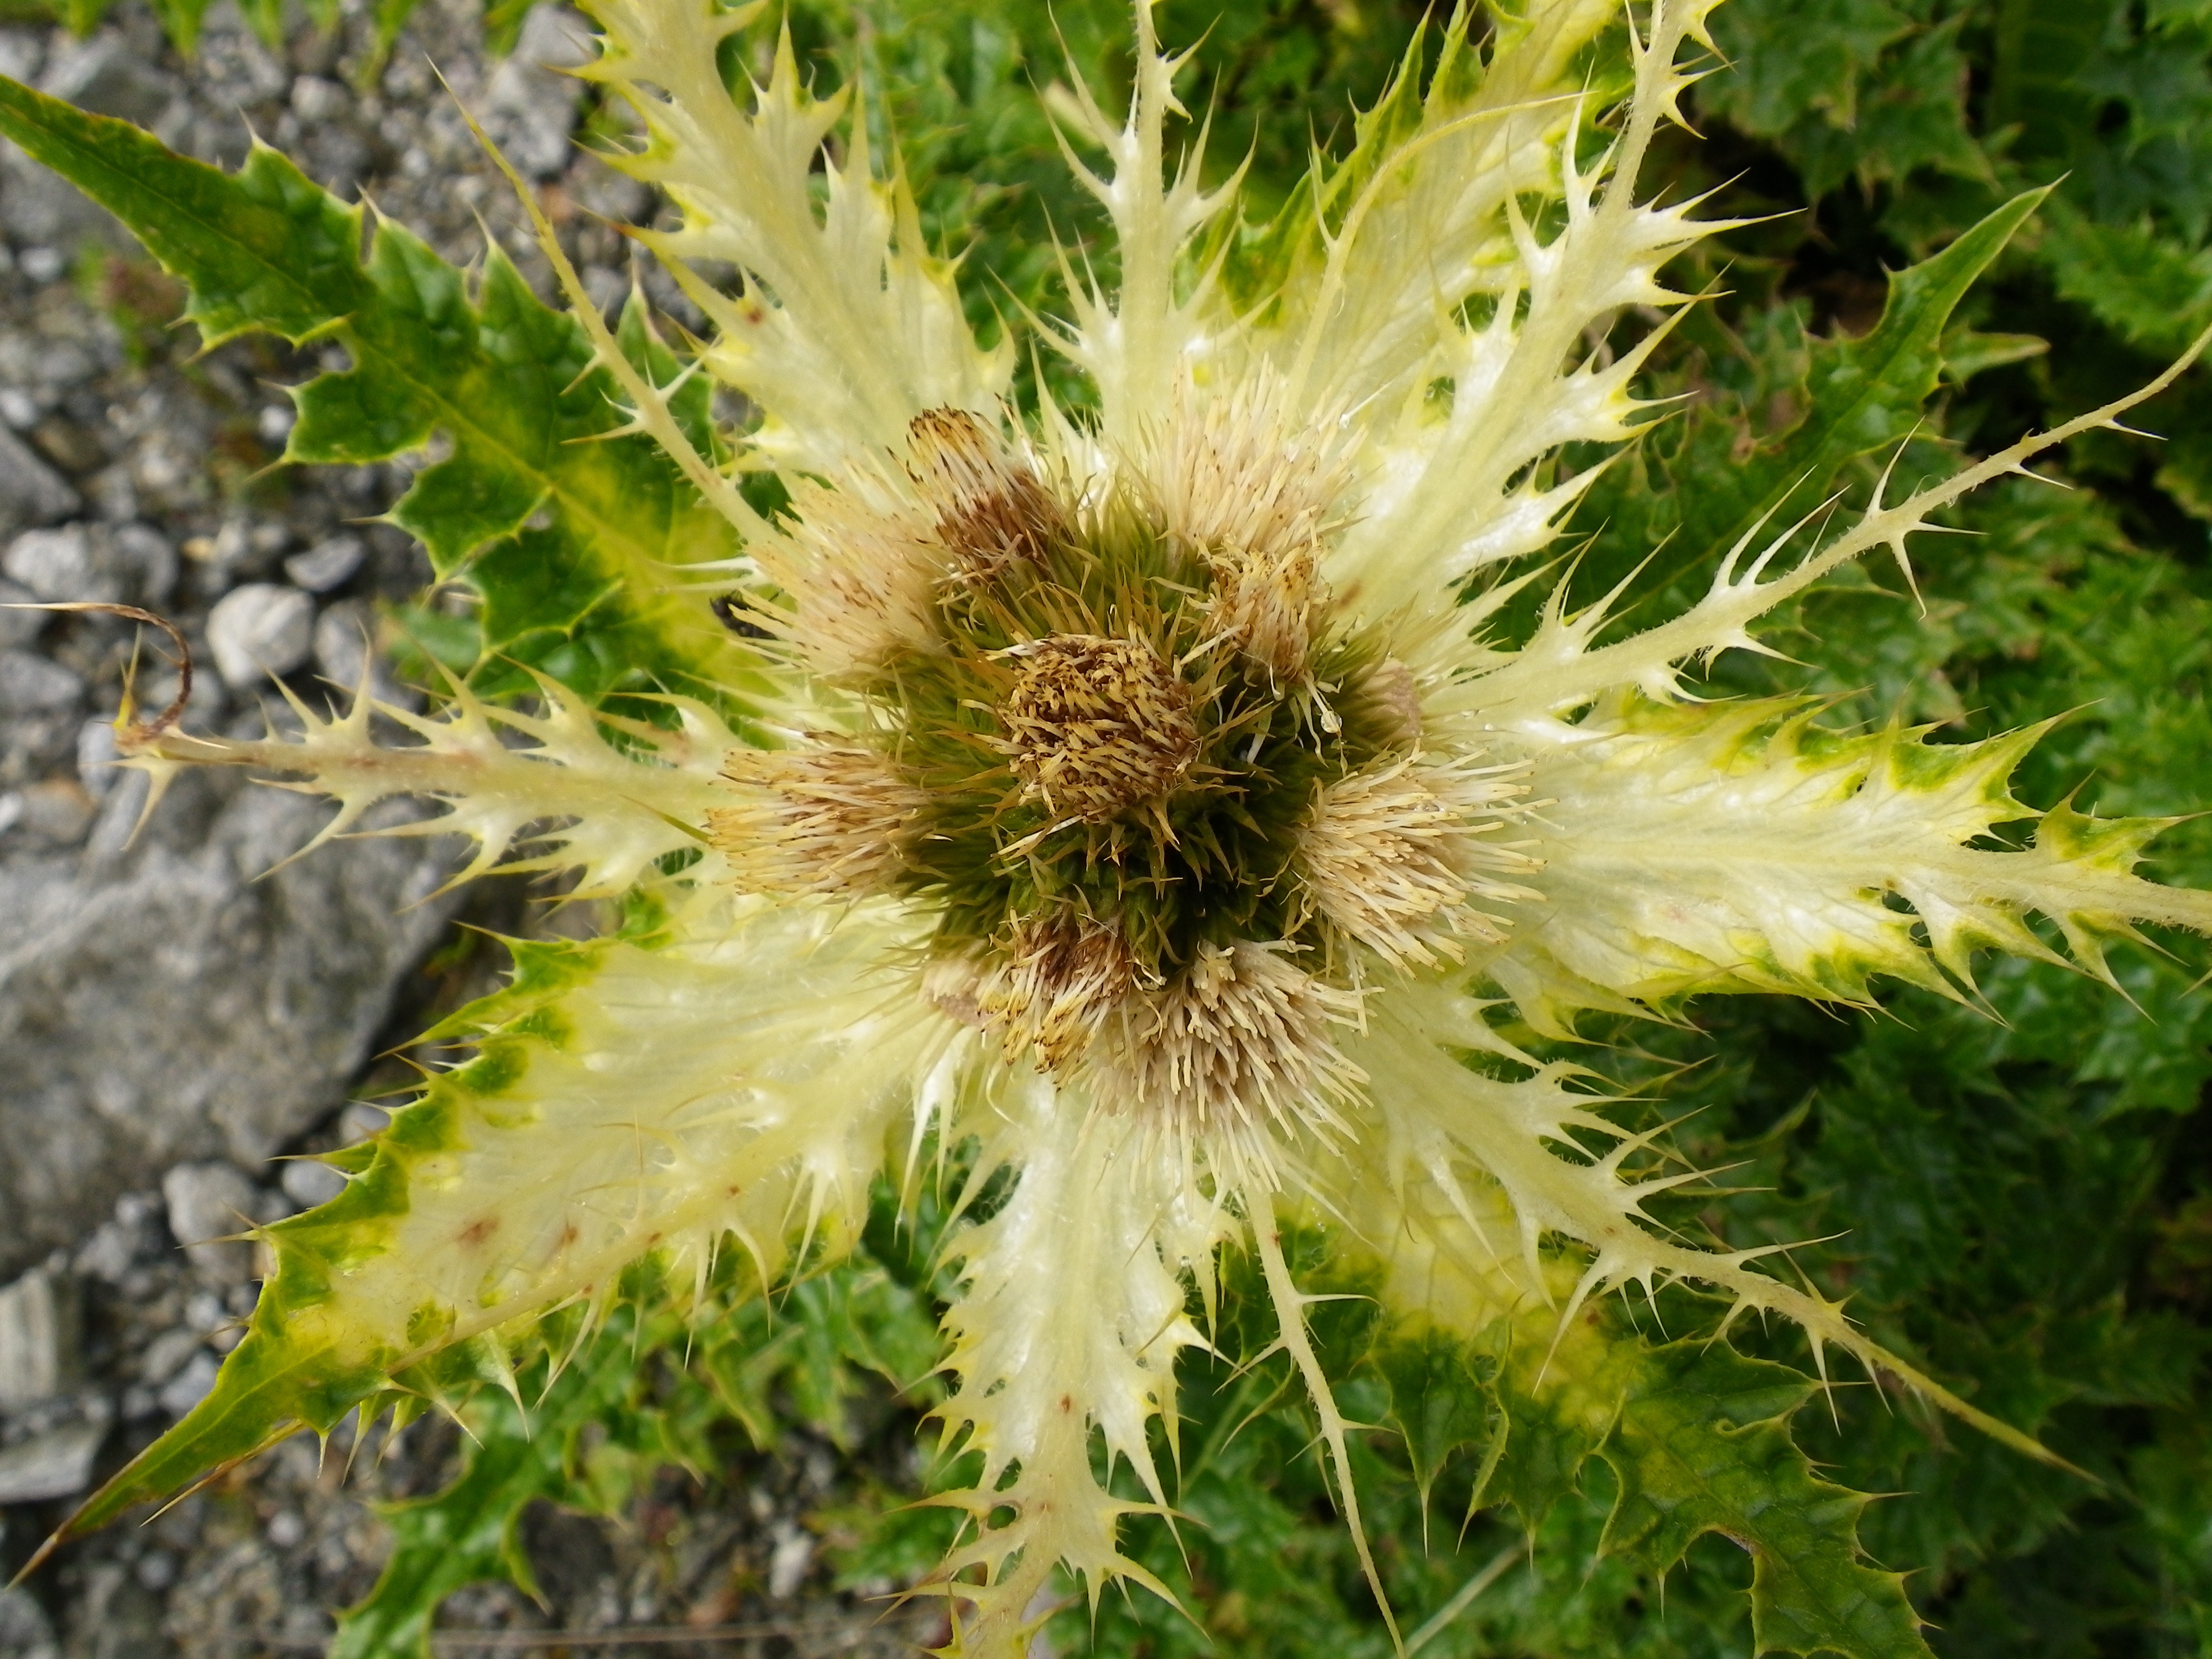
nature, grass, plant, dandelion, leaf, flower, food, green, produce, botany, flora, wildflower, thistle, macro photography, flowering plant, daisy family, land plant, thorns spines and prickles